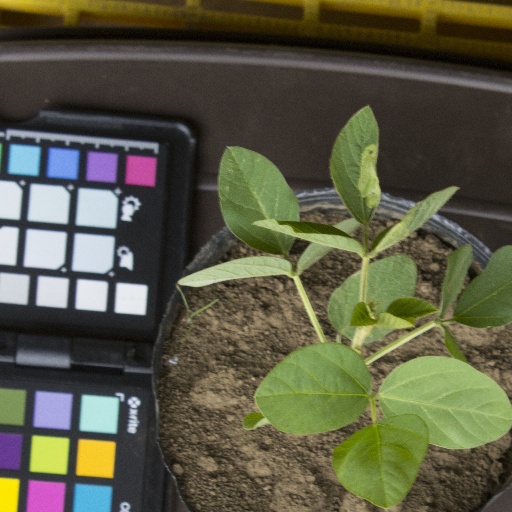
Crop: soybean